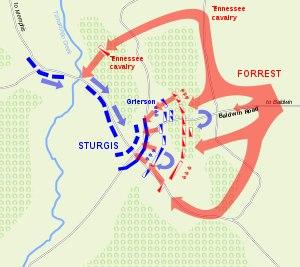
La bataille de Brice's Crossroad, aussi appelée bataille de Tishomingo Creek et bataille de Guntown, s'est déroulée le vendredi 10 juin 1864, à proximité de Baldwyn, Mississippi, faisant alors partie des États confédérés d'Amérique. Une expédition fédérale à partir de Memphis, Tennessee, de 4 800 fantassins et 3 300 cavaliers, sous le commandement du brigadier général Samuel Sturgis, est battue par une force confédérée de 3 500 cavaliers sous le commandement du major général Nathan Forrest. La bataille est une victoire pour les Confédérés. Forrest inflige de lourdes pertes à la force fédérale et capture plus de 1 600 prisonniers de guerre, 18 pièces d'artillerie, et des wagons chargés de fournitures. Une fois que Sturgis atteint Memphis, il demande à être relevé de son commandement.